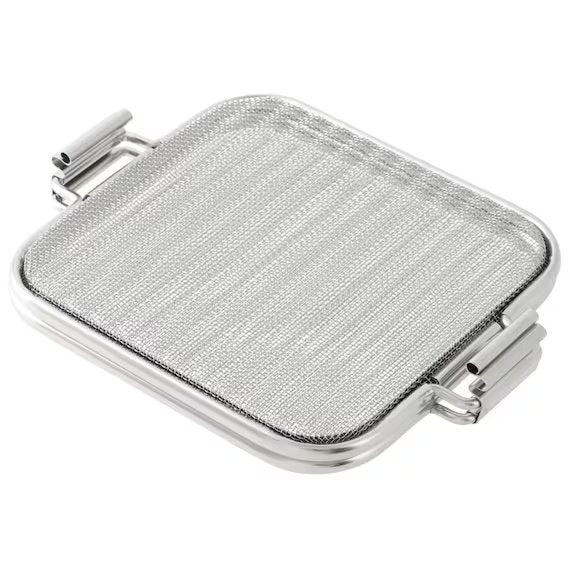
SANDWICH GRILL NET
Spec/Size Product Code 250897812100 Color SILVER Size W19.5 x D19.3 x H3.1cm Materials STAINLESS Weight 0.28kg Warranty - Assembly Type Assembled Assembly Time - Delivery Type DropOffDelivery Package Size W20 x D18.7 x H2.3cm Package Weight 0.28kg Made In CHINA ●You can easily make hot sandwiches with an oven toaster or fish grill ●Bread size (15 x 15cm) ●Recommended for paninis and rolls ●The thickness of hot sandwiches can be adjusted in 2 steps Finished Can be disassembled for easy cleaning [Material] Stainless steel [Other specifications] Dishwasher: Not available Range: Not available Direct flame: Not available IH cooking heater: Not available Toaster oven: Available *Oven range Cannot be used [Handling Precautions] ●The main unit becomes hot during or immediately after cooking, so be sure to use a trivet or mittens when handling it, and be careful not to get burned. ●It cannot be used on gas stoves, electric stoves, radiant heaters, halogen heaters, etc., which are used for cooking over open flames. ●Depending on the toaster oven, the overheat prevention device may operate and stop during cooking. In that case, please adjust the time and cook again after the temperature inside the refrigerator has decreased. ●If cooking on a gas stove grill, the heat is strong, so please adjust the heat and time while watching the situation. Also, in the case of double-sided baking, if the bread is likely to burn when the heat is low, please spread aluminum foil or a metal tray under this product and cook. ●If you cook ingredients with a lot of moisture, the heated moisture may come out when you turn it over, so be careful not to burn yourself.
Brand: NITORI
Category: Home & Garden > Kitchen & Dining > Kitchen Appliance Accessories > Toaster Accessories > Toaster Racks